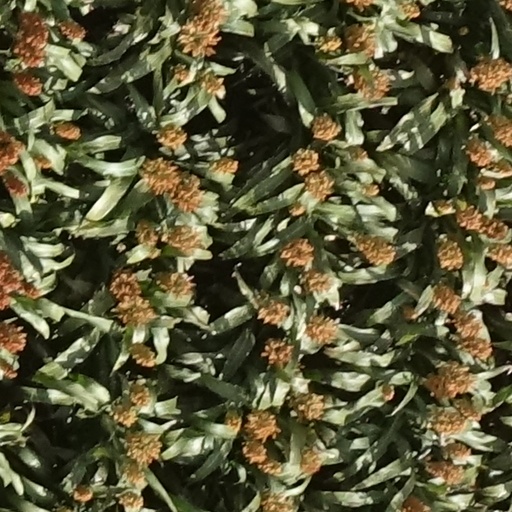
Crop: sorghum